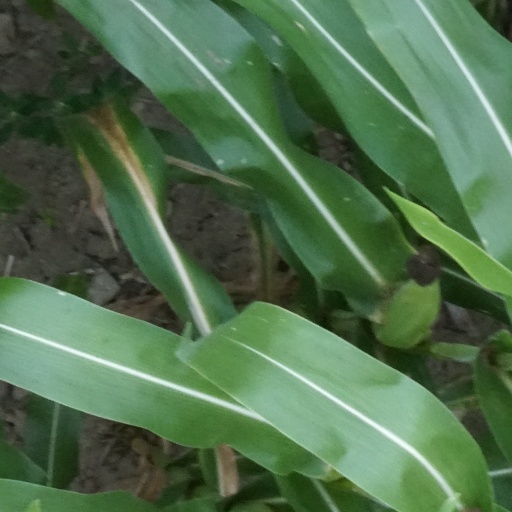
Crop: maize; corn